Grand duchy

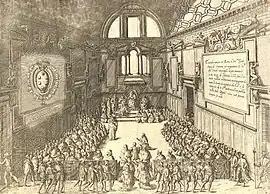
Coronation of Cosimo I de' Medici as Grand Duke of Tuscany in 1570.

A grand duchy is a country or territory whose official head of state or ruler is a monarch bearing the title of grand duke or grand duchess.